Southsea Castle

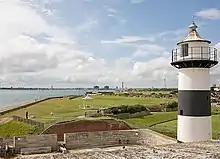
Looking west from the castle, past the lighthouse towards Portsmouth

A lighthouse, commissioned by the Admiralty, was constructed on the western gun platform in 1828. In 1854 its height was raised and it now stands at above its base atop the walls. The lamp burned sperm oil and was installed behind a fixed dioptric; it showed red and white sectors (red and green from 1854) to guide ships through the safe water between Horse Sand and Spit Sand. The lighthouse keeper was housed in the castle itself. The lighthouse was in continuous use until 2017, when it was superseded by a new structure as part of changes made to approaches to Portsmouth Harbour in preparation for the arrival of the Royal Navy's new Queen Elizabeth-class aircraft carriers. The original dioptric lens, which was subsequently replaced, is now on display inside the castle.